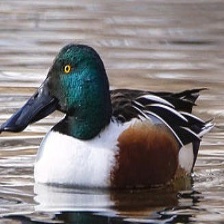
Species: NORTHERN SHOVELER
Scientific name: SPATULA CLYPEATA
ImageNet parent category: drake